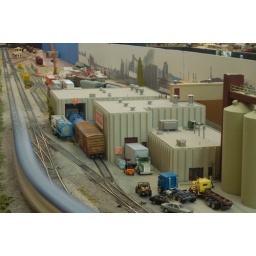
Freight cars in the MP Foods industry siding. An Ontario Northland passenger train is passing by on the main line.